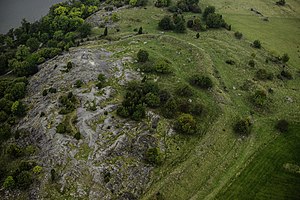
Birka
Birkas voldsted.
"Birka var en bebyggelse fra vikingetiden, der blev anlagt i slutningen af 700-tallet og som var beboet indtil slutningen af 900-tallet. Bebyggelsen kaldes ofte for ""Sveriges første by"" men det findes andre bebyggelser eller bosættelser, der er ældre, eksempelvis Uppåkra i Skåne. Byen lå på øen Bjørkø i søen Mälaren